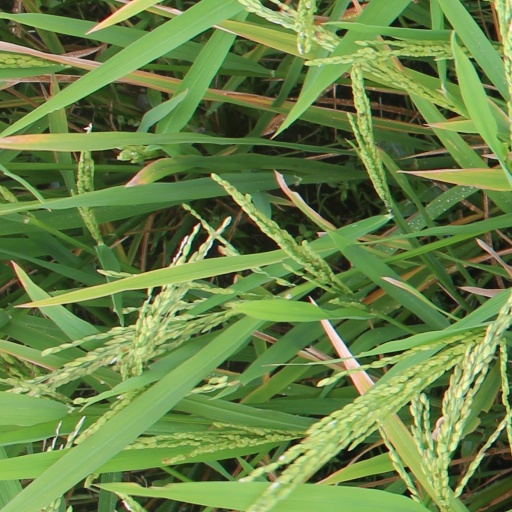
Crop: rice